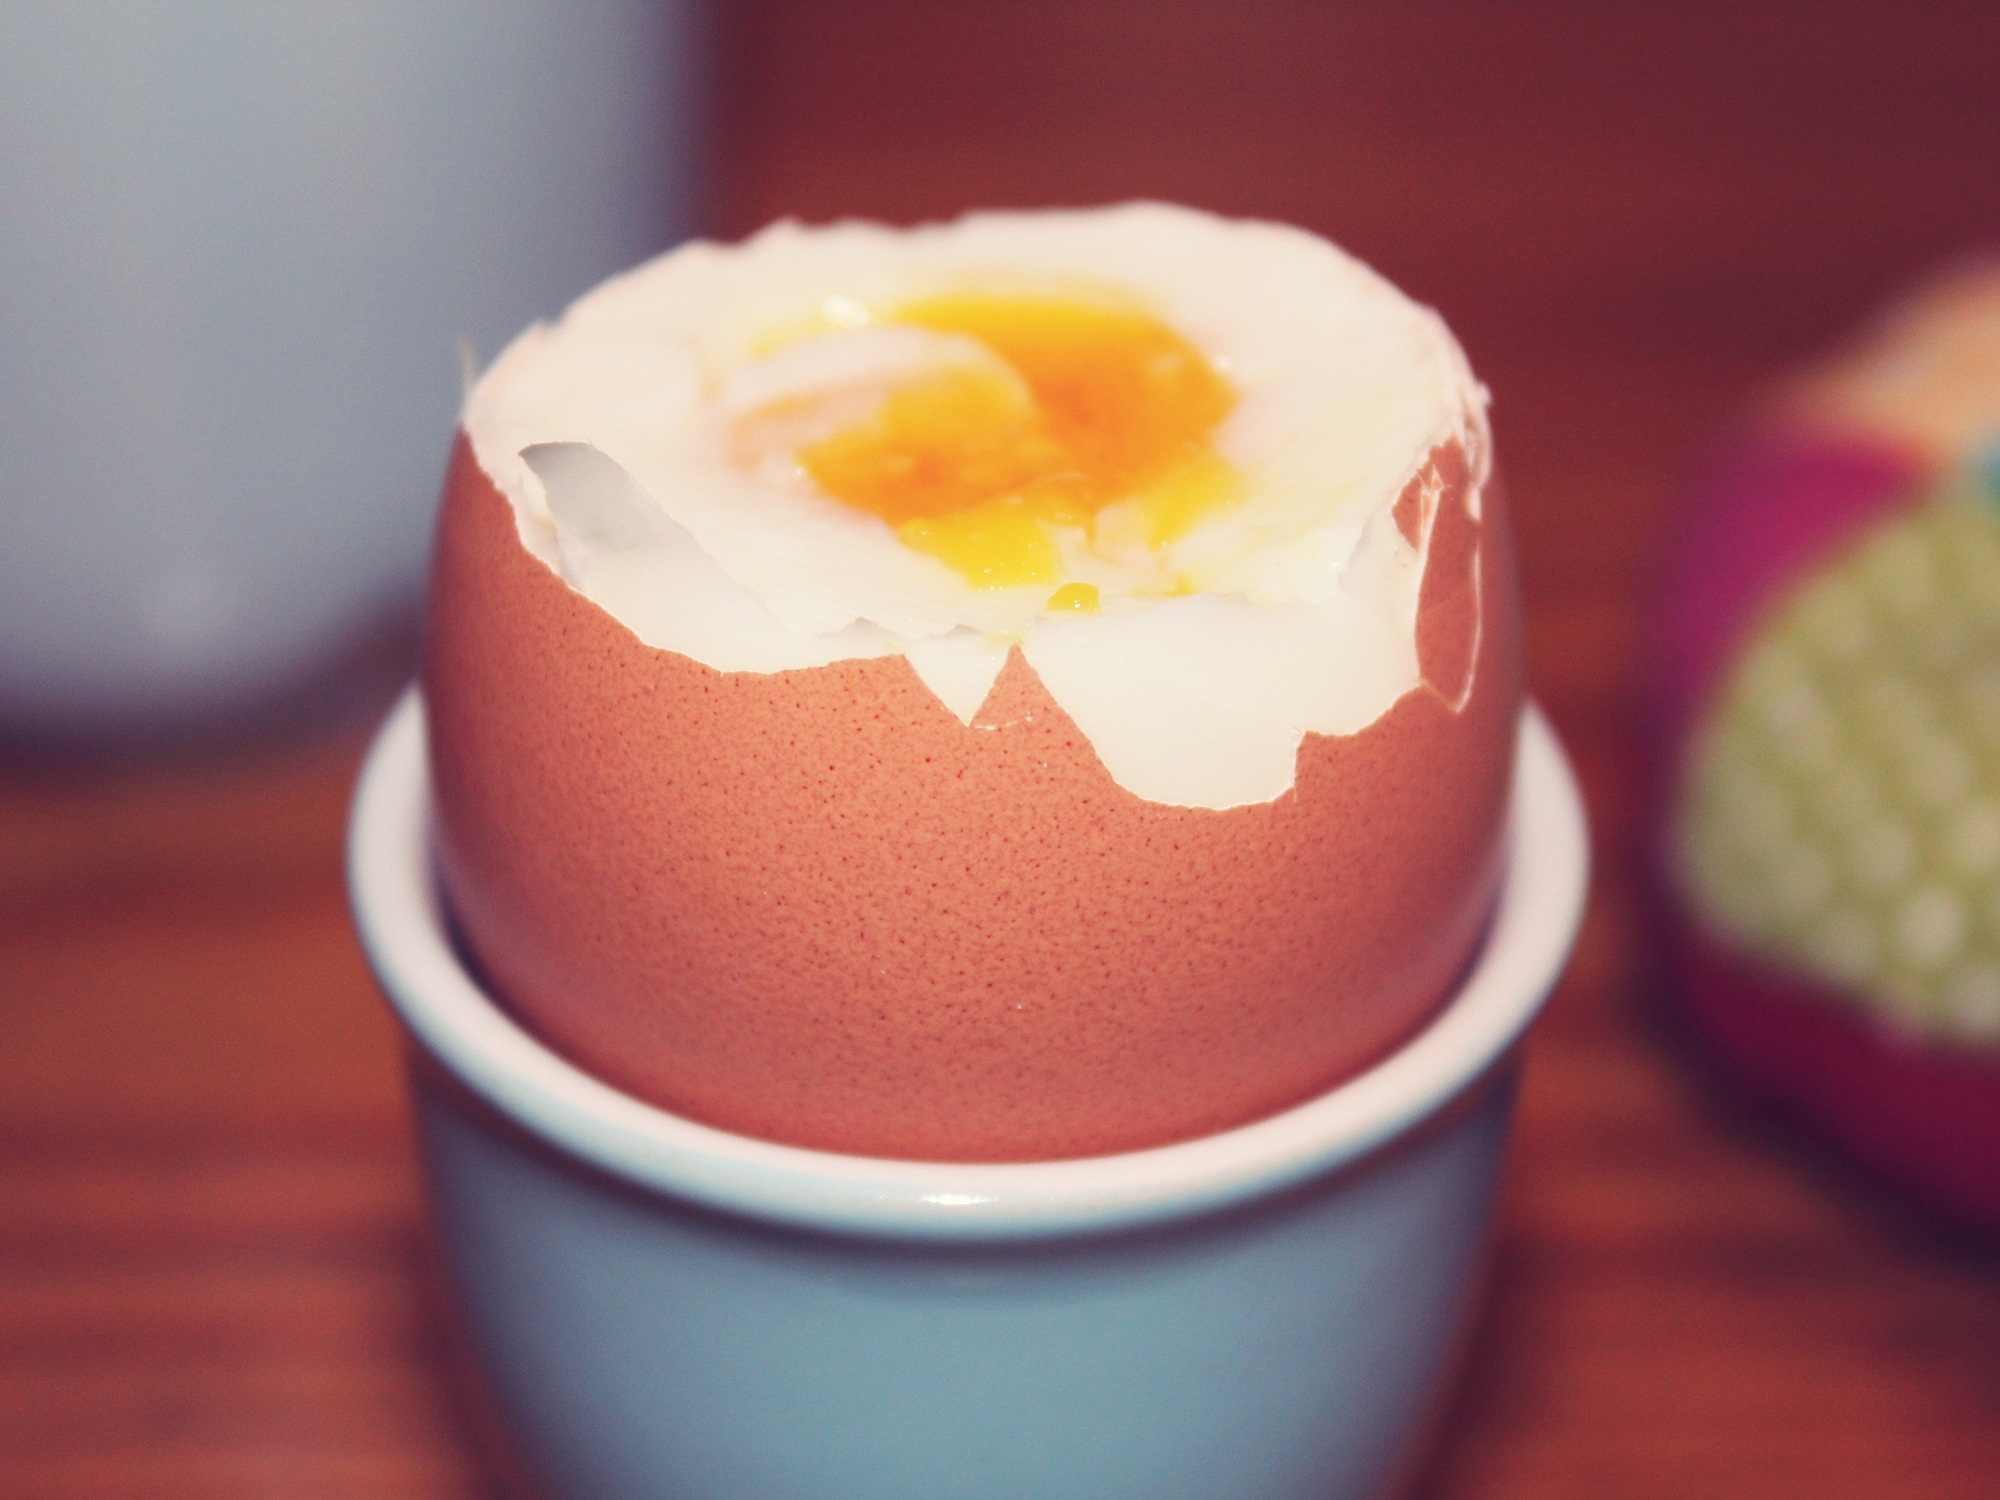
food, produce, colorful, breakfast, dessert, lighting, eat, delicious, egg, yolk, cooked, icing, soft, oval, protein, eggshell, brown shell, egg cups, egg shaped